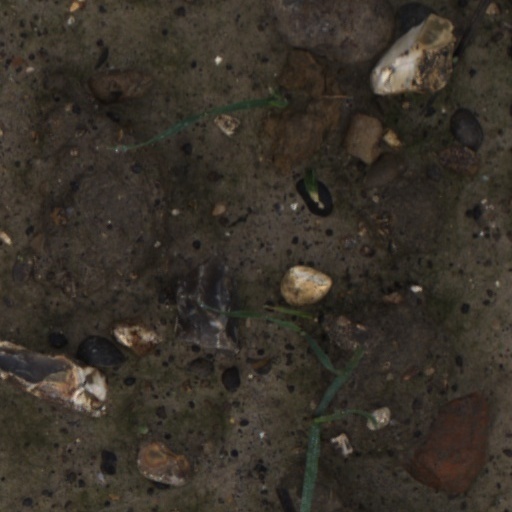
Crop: wheat